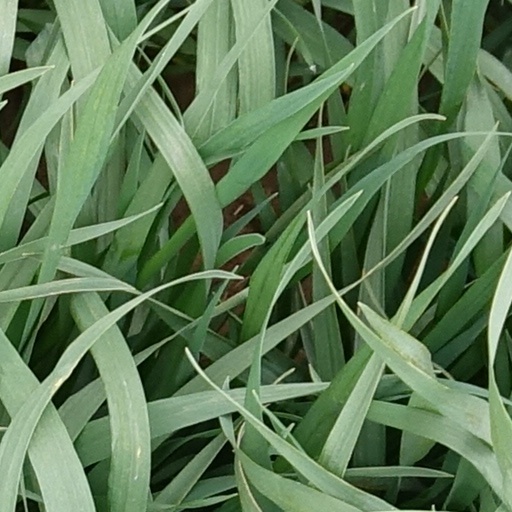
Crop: wheat